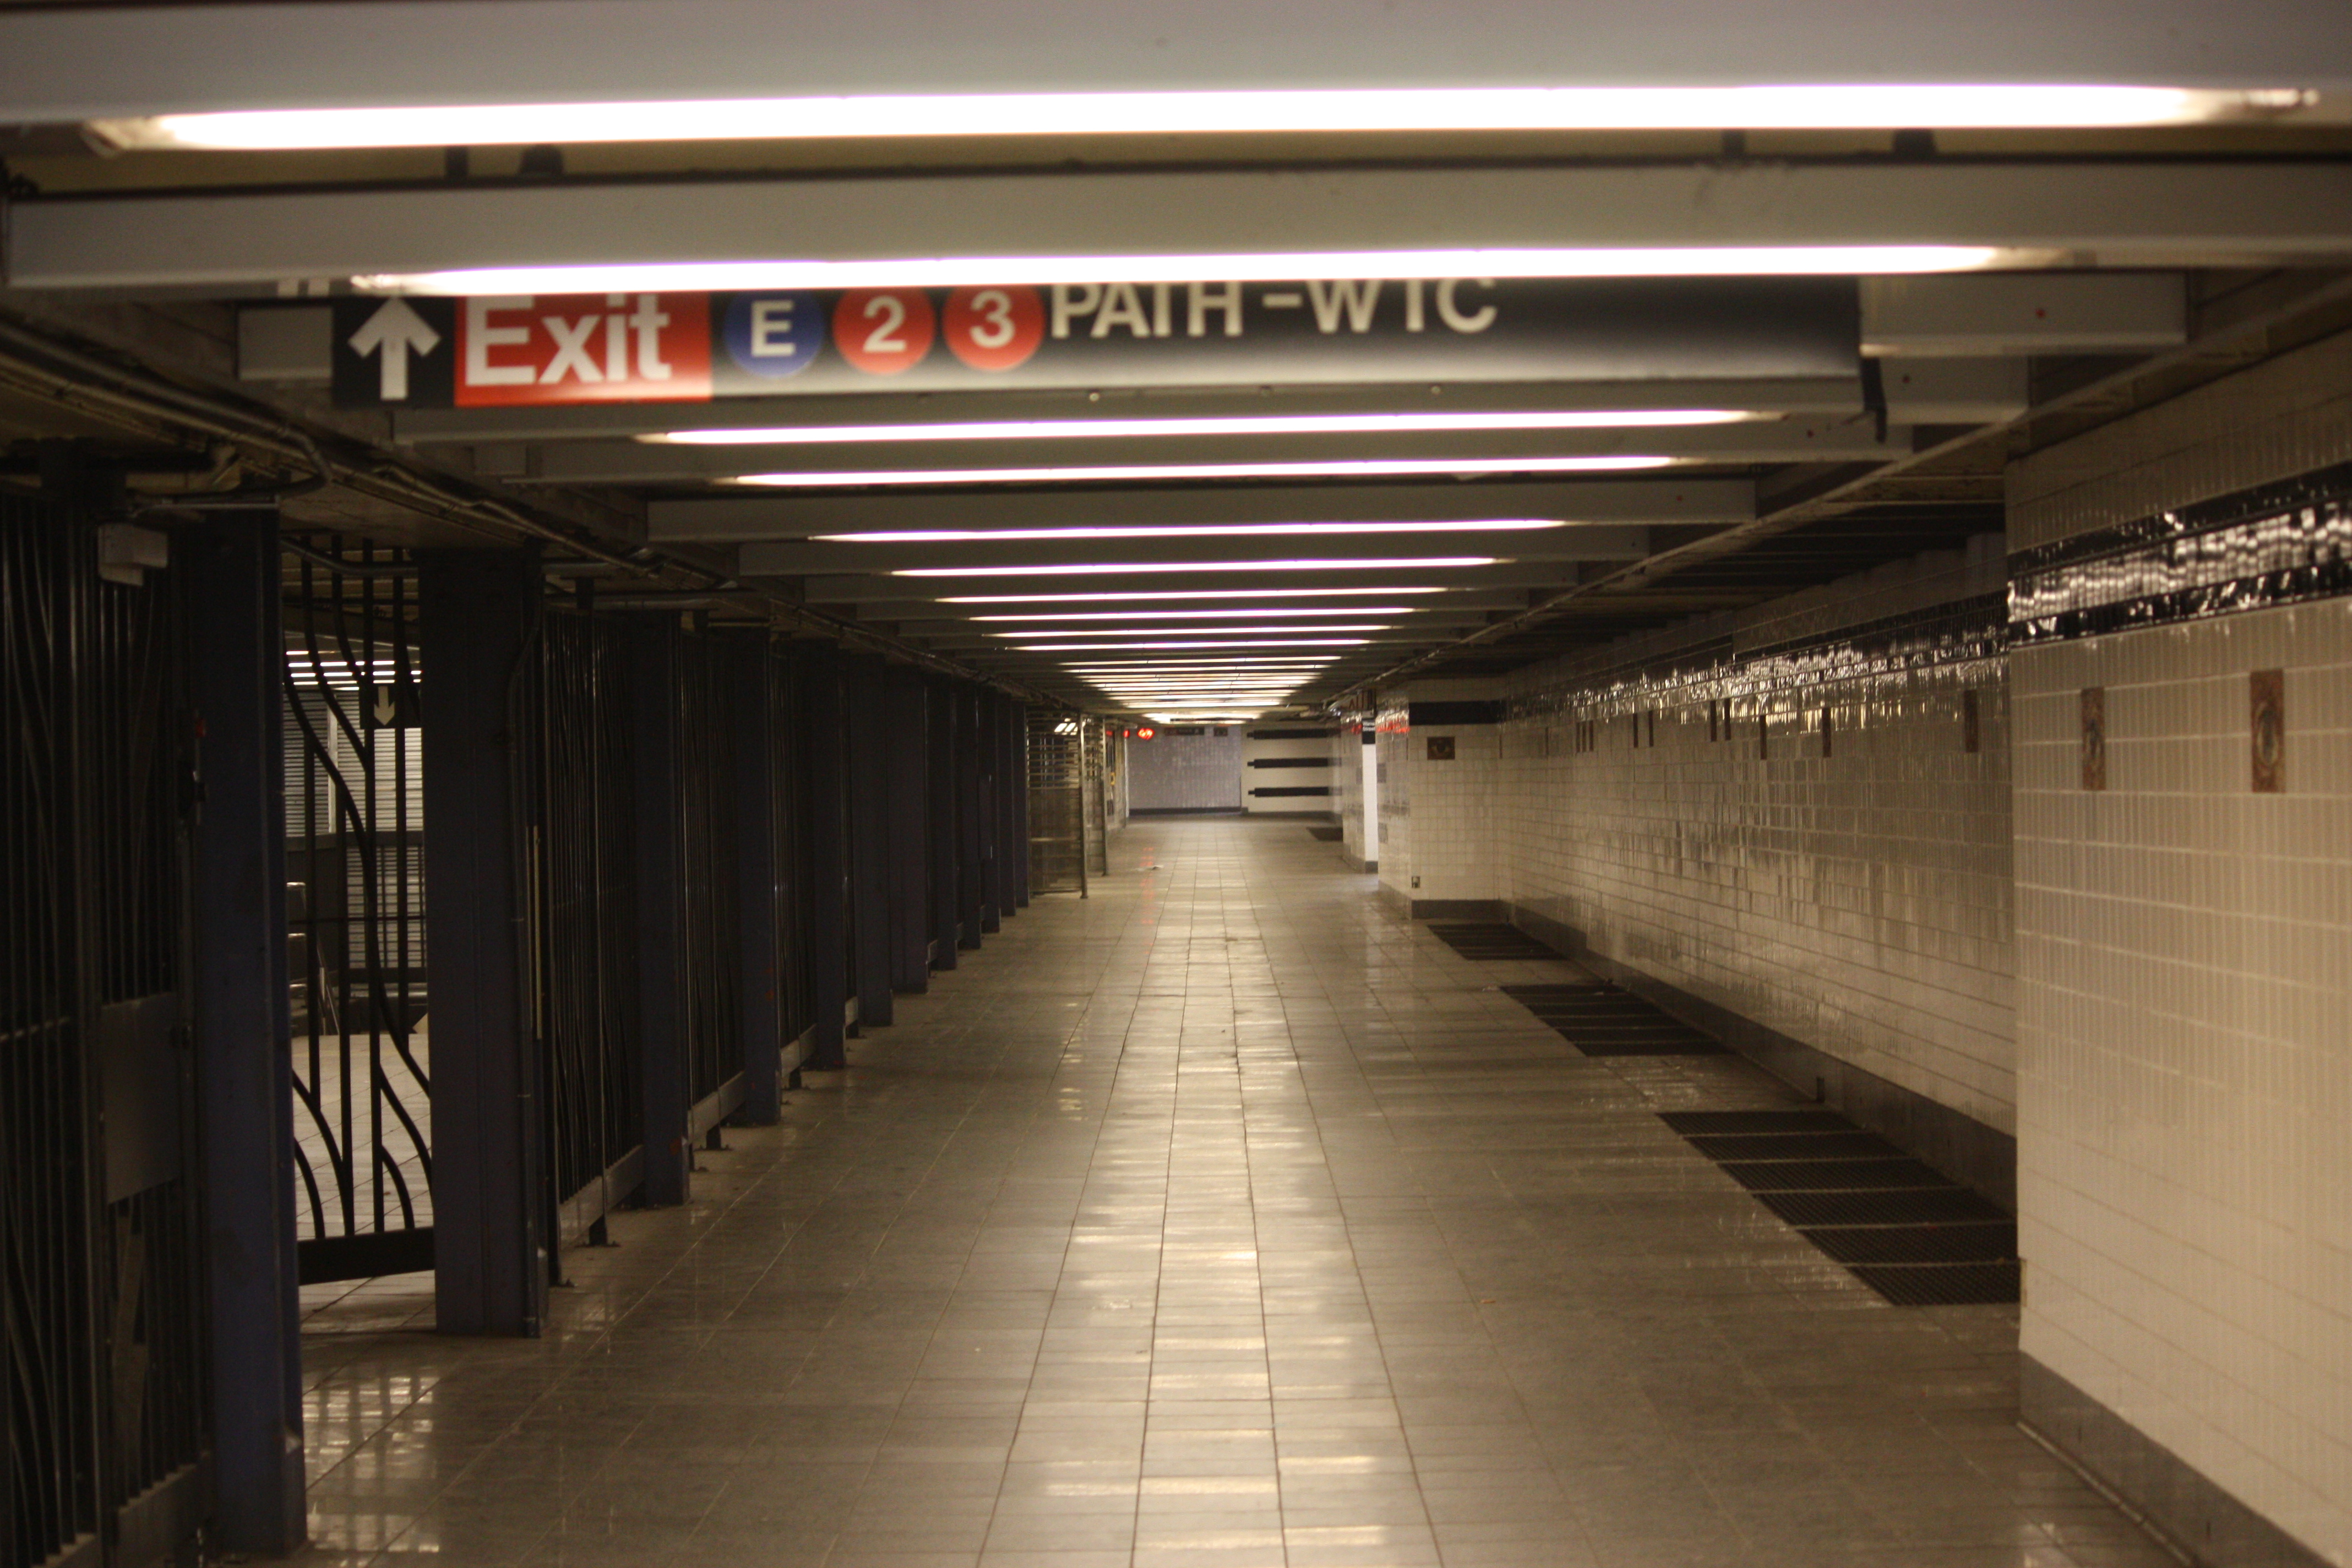
path, subway, transport, nyc, hall, exit, public transport, metro station, infrastructure, newyorkcity, chambers, 3, e, 2, worldtradecenter, wtc, chambersst, pathwtc, rapid transit